Stock trader

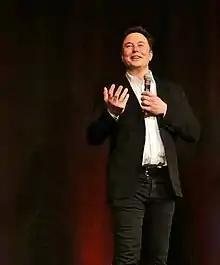
Elon Musk, world-famous entrepreneur and investor, at the 2019 Tesla Annual Shareholder Meeting

The problems with mutual fund trading that cast market timing in a negative light occurred because the prospectuses written by the mutual fund companies strictly forbid short-term trading. Despite this prohibition, special clients were allowed to do it anyway. So, the problem was not with the trading strategy but rather with the unethical and unfair implementation of that strategy, which permitted some investors to engage in it while excluding others. All of the world's greatest investors rely, to some extent, on market timing for their success. Whether they base their buy-sell decisions on fundamental analysis of the markets, technical analysis of individual companies, personal intuition, or all of the above, the ultimate reason for their success involves making the right trades at the right time. In most cases, those decisions involve extended periods of time and are based on buy-and-hold investment strategies. Value investing is a clear example, as the strategy is based on buying stocks that trade for less than their intrinsic values and selling them when their value is recognized in the marketplace. Most value investors are known for their patience, as undervalued stocks often remain undervalued for significant periods of time.